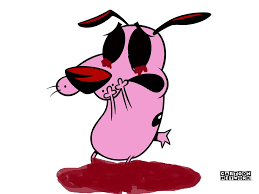
Portrait style: Cartoon Portrait